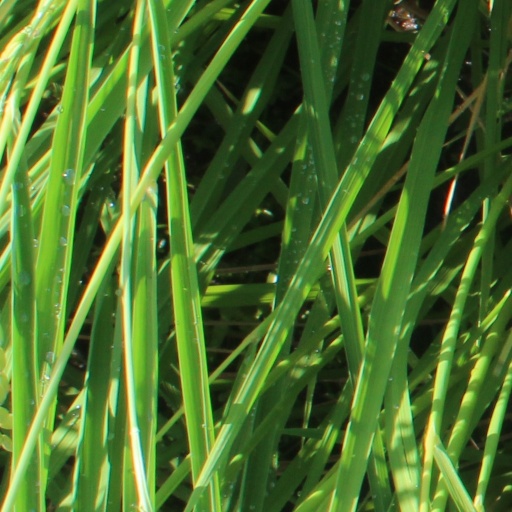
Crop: rice